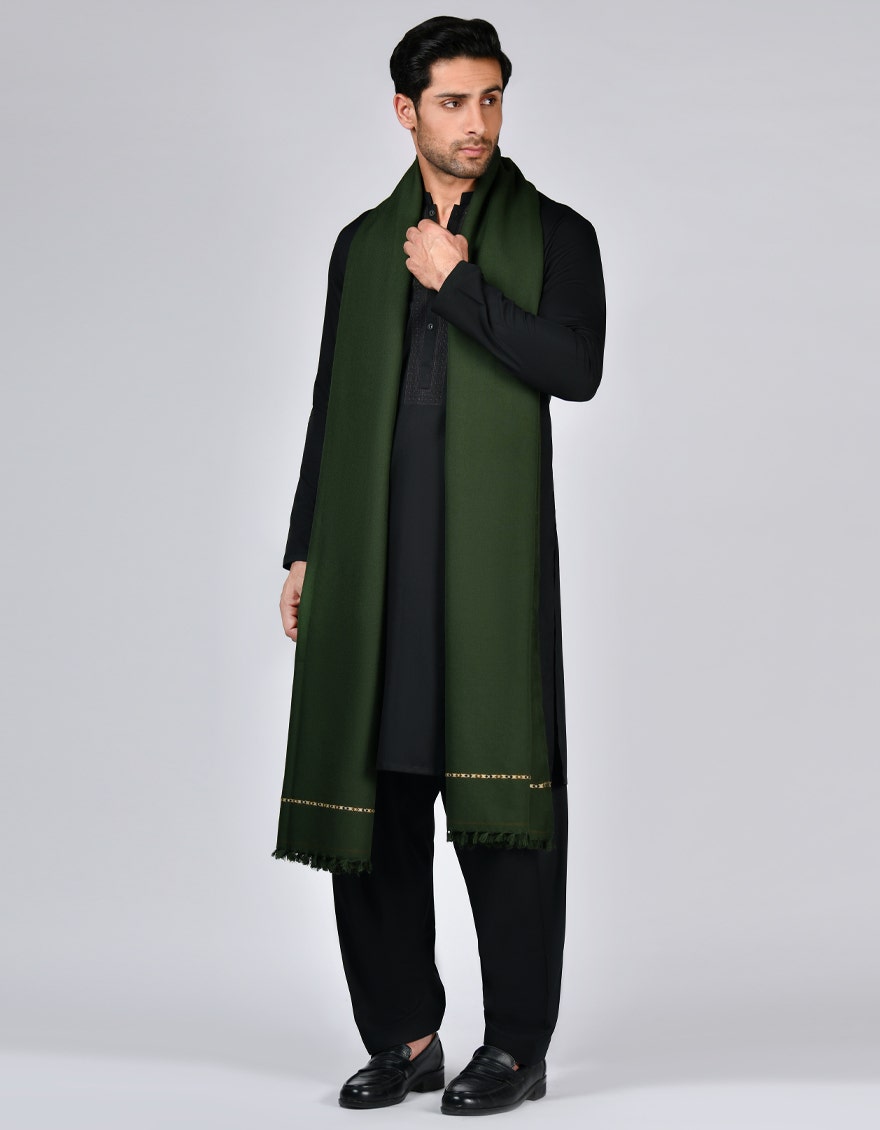
dark green pashmina stoles